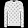
Label: Pullover